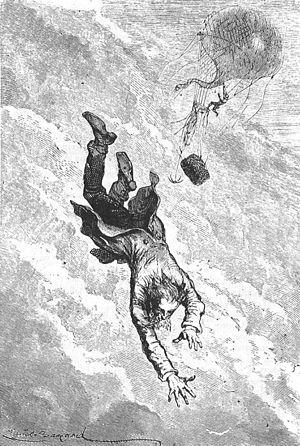
Jules Verne: ""Un Drame dans les airs"", par Émile-Antoine Bayard. Orginal description taken from the book: Français
Un drame dans les airs est une nouvelle de jeunesse de Jules Verne, parue dans le Musée des familles sous le titre La Science en famille./ Un voyage en ballon./ en août 1851, reprise par les éditions Hetzel en 1874 dans le recueil Le Docteur Ox.